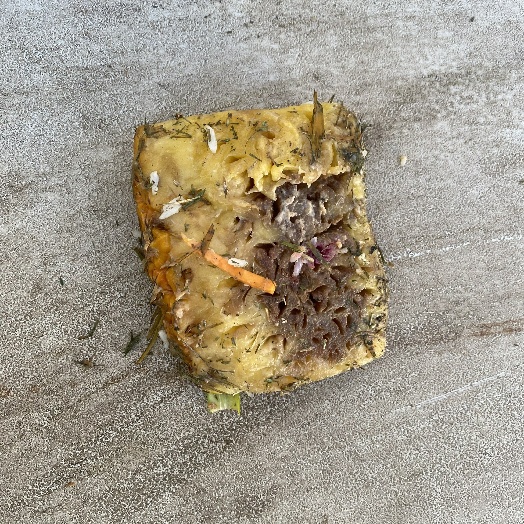
Label: Food Organics